South Africa–Ukraine relations

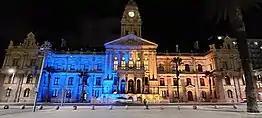
Despite the South African government's position on the Russian invasion, Cape Town City Hall was lit up in the colours of the Ukrainian flag to show the city's solidarity with Ukraine.

Domestically, the South African government's position was controversial among its citizens. The Western Cape Government (headed by the opposition party Democratic Alliance) lit up the provincial government buildings and the Cape Town City Hall in the blue and gold of the Ukrainian flag in support of the country. The mayor of Cape Town, Geordin Hill-Lewis, pledged support on 2 March for the city of Kyiv and all Ukraine during the war, and called on his nation's government as well as governments worldwide to "do more for peace to be restored and for the unprovoked and illegal aggression against the Ukrainian people to be halted." The ANC and Al Jamah-ah parties were reportedly opposed to the City Hall's lighting ceremony.